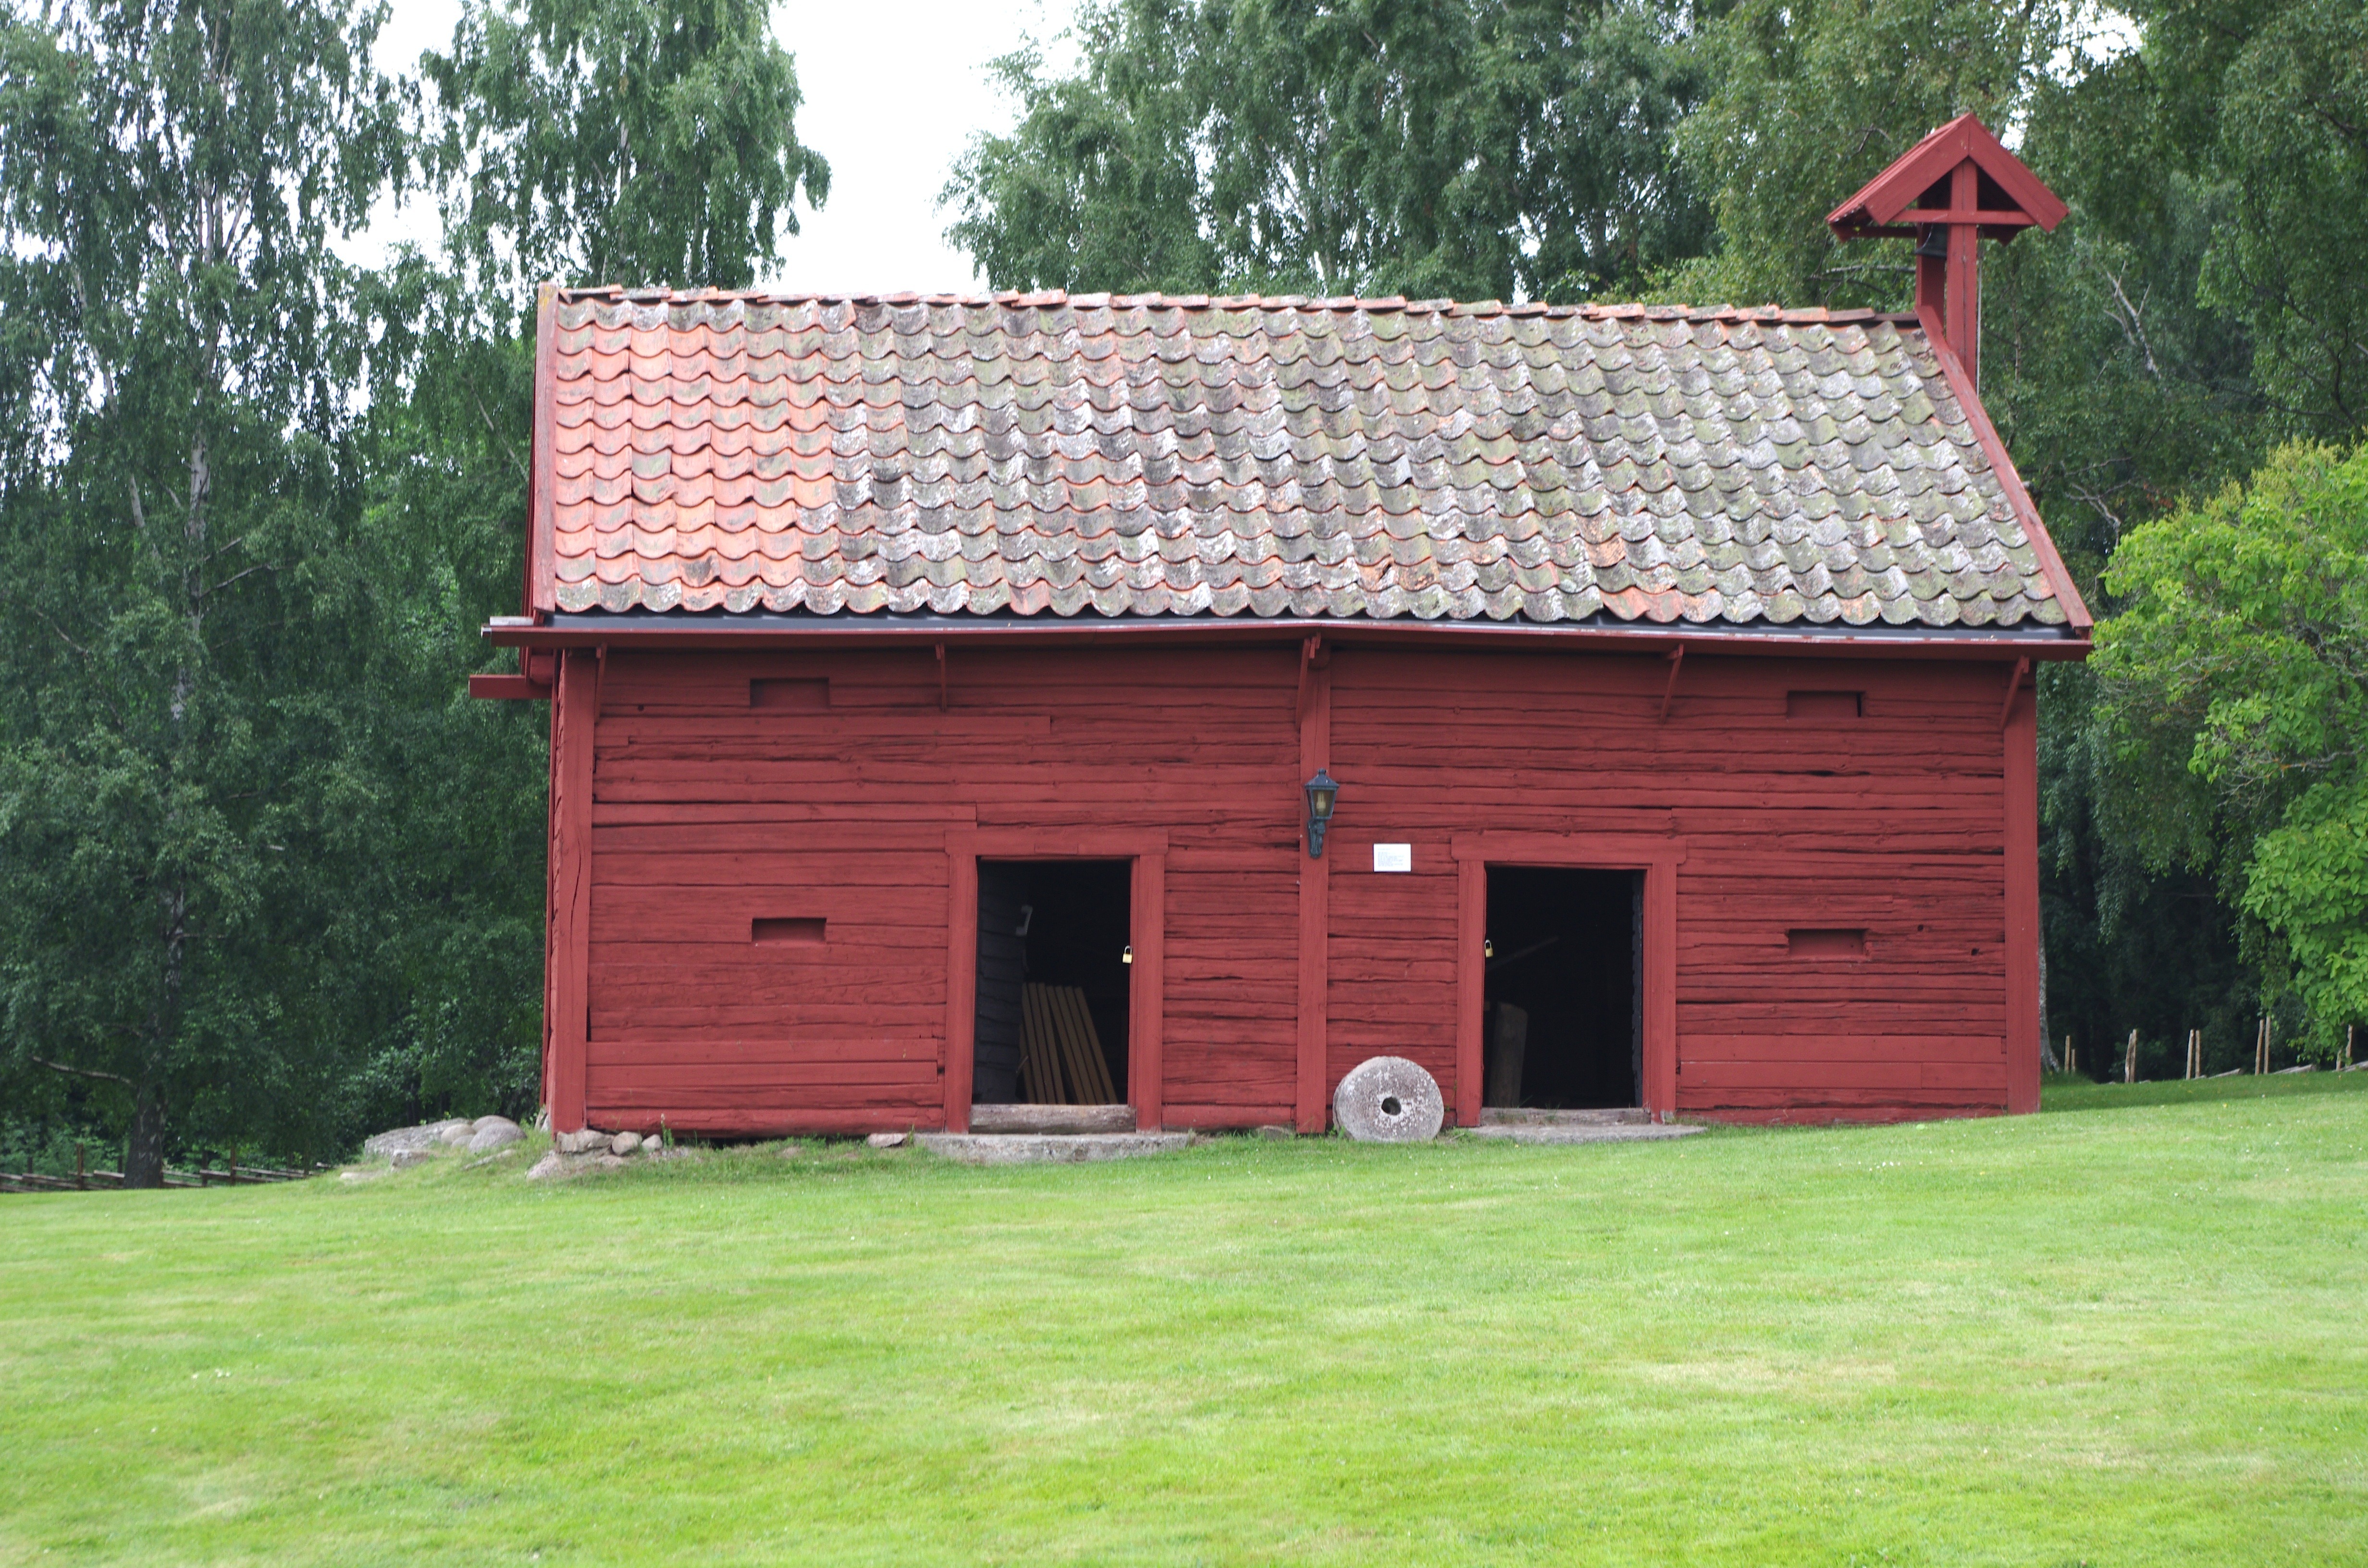
landscape, nature, grass, farm, countryside, house, building, barn, home, country, shed, rustic, summer, hut, rural, spring, cottage, property, trees, outside, sweden, log cabin, rural area, outdoor structure